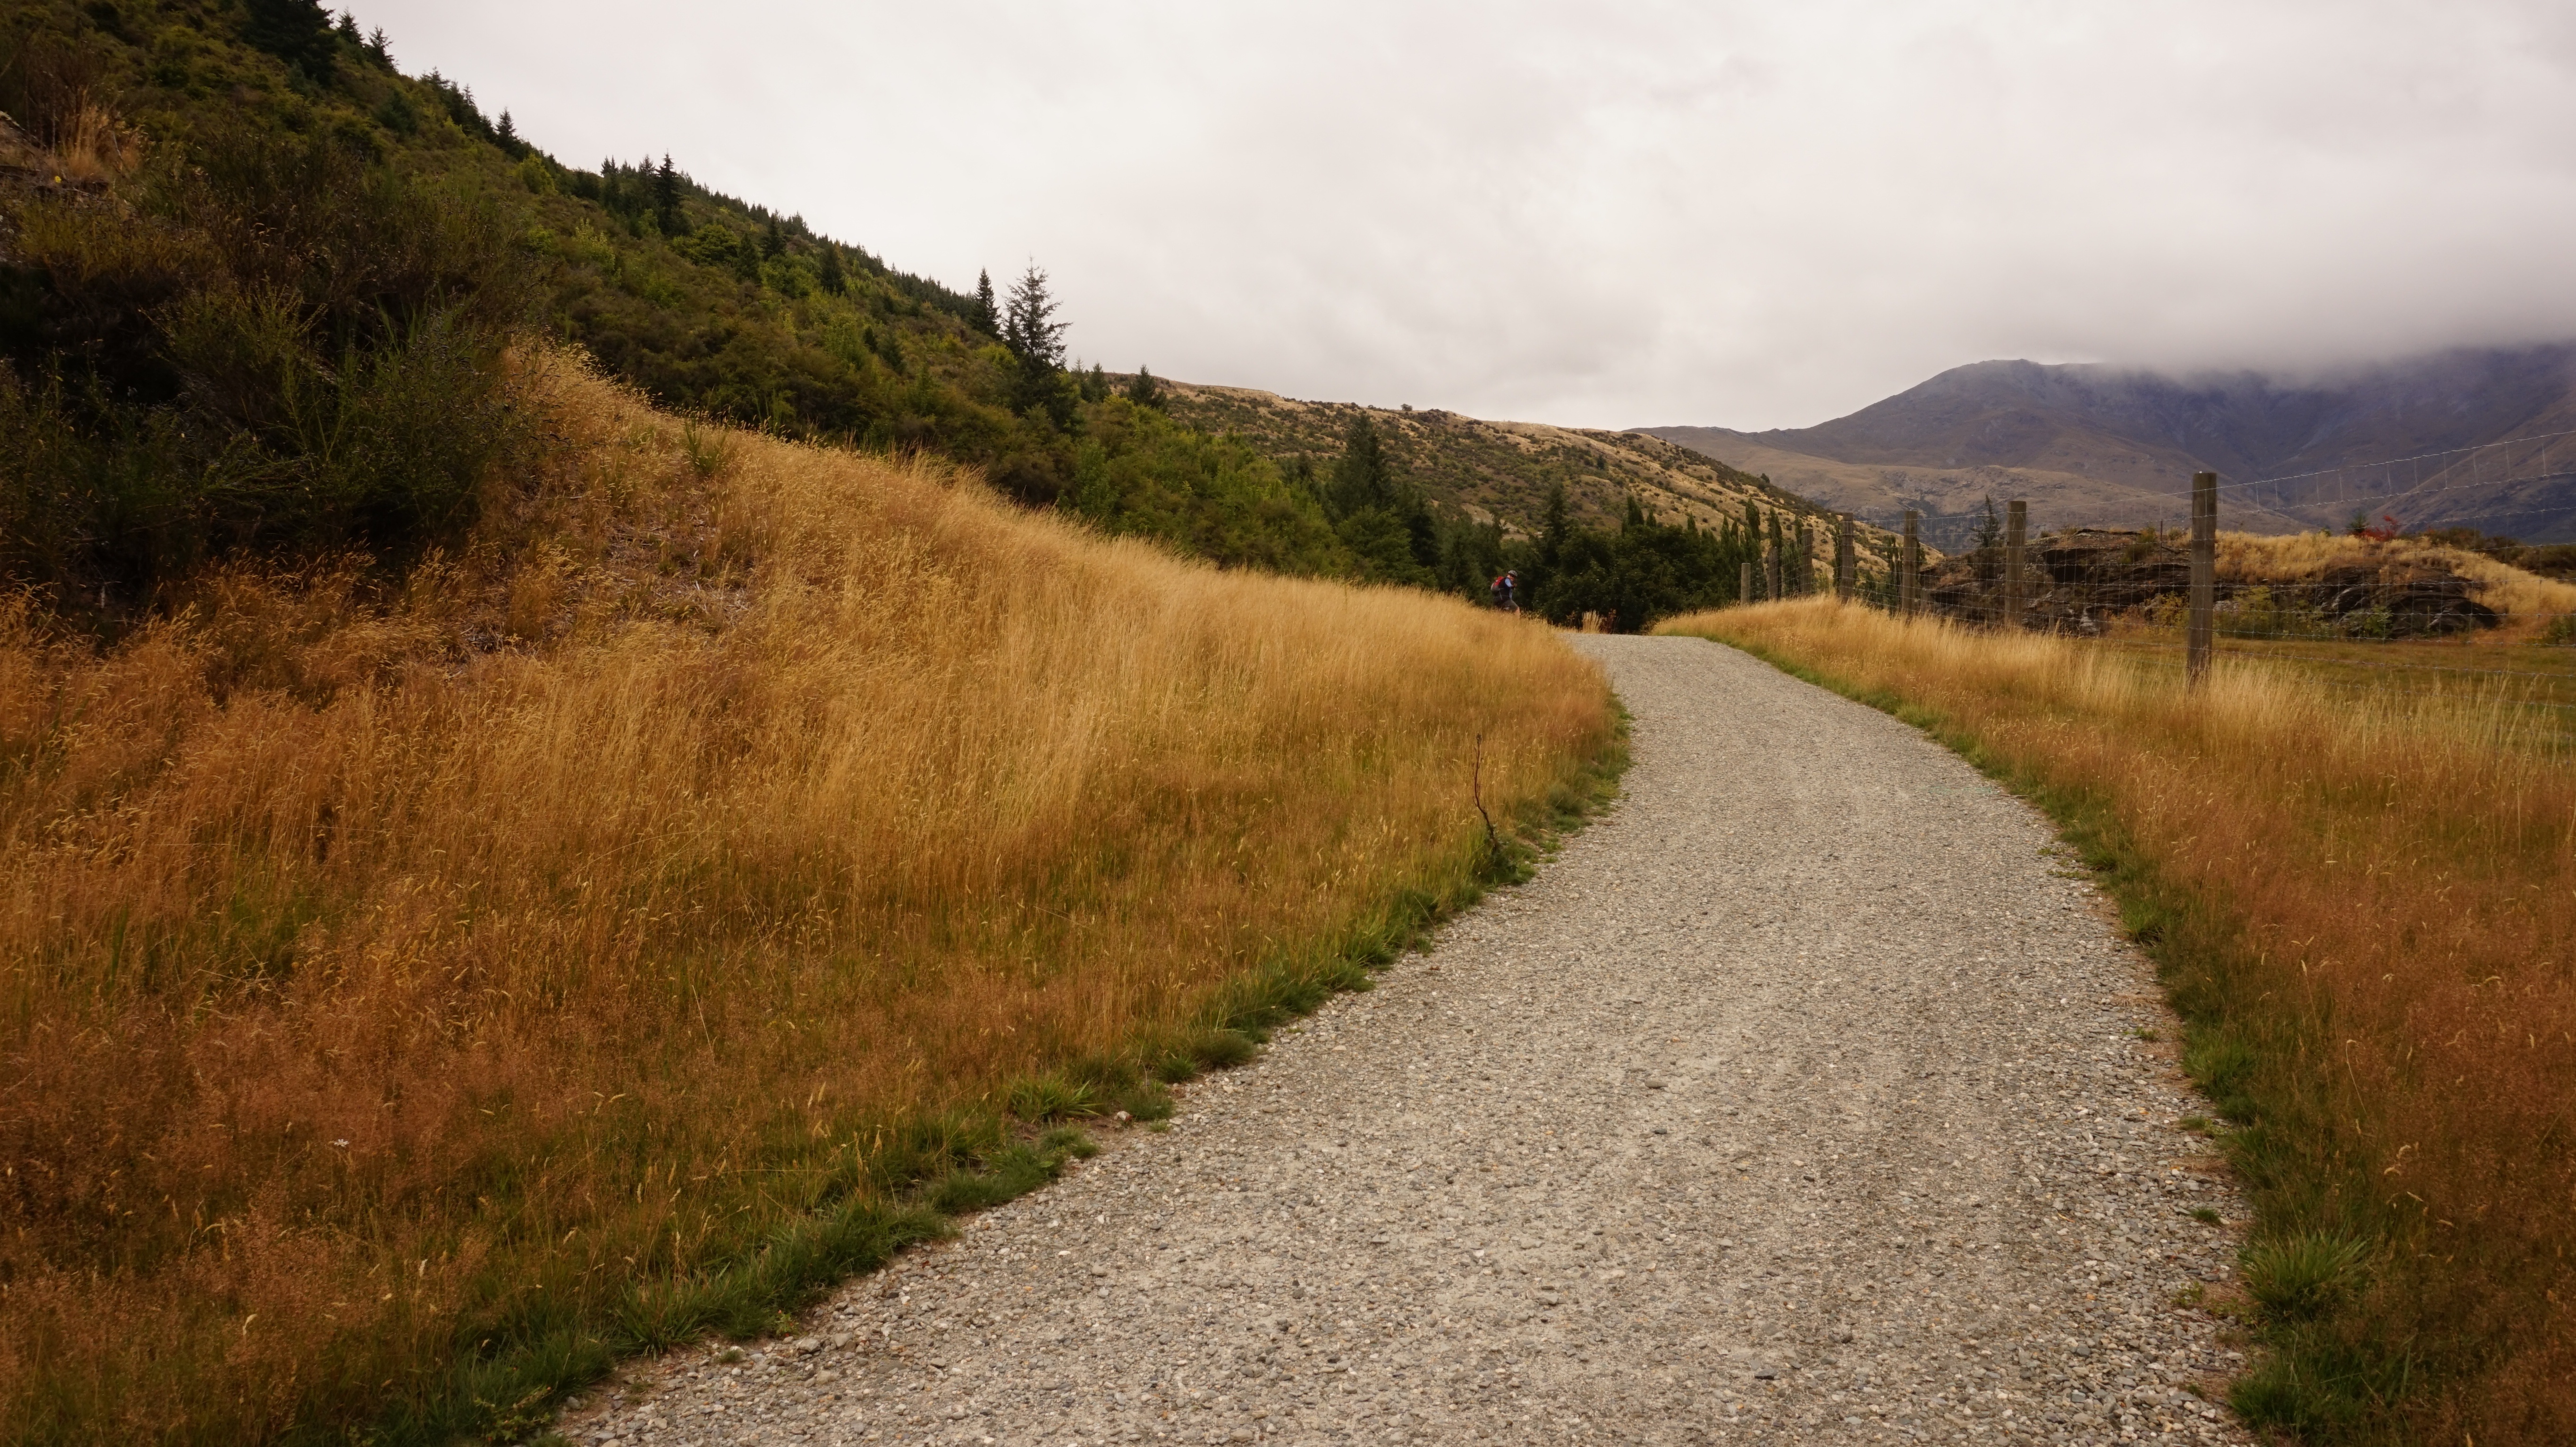
landscape, coast, nature, path, grass, mountain, road, trail, meadow, countryside, hill, country, travel, dirt road, environment, rural, scenic, autumn, soil, reservoir, ridge, waterway, infrastructure, loch, rural area, gravel road, landform, geographical feature, mountainous landforms